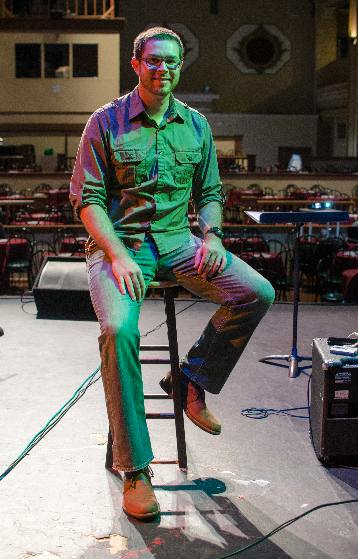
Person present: Yes